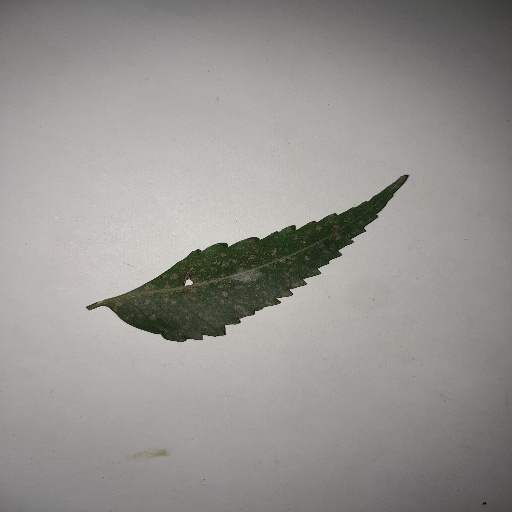
Species: Neem
Leaf condition: Powdery Mildew